Silverfish

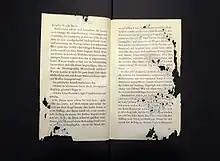
Pages in a book damaged by silverfish that consumed portions of it.

Silverfish are able to digest cellulose (a component of paper) by themselves, thanks to the cellulase produced by their midgut. They consume matter that contains polysaccharides, such as starches and dextrin in adhesives. These include book bindings, carpet, clothing, coffee, dandruff, glue, hair, some paints, paper, photos, plaster, and sugar. They will damage wallpaper in order to consume the paste. Silverfish can also cause damage to tapestries. Other substances they may eat include cotton, dead insects, linen, silk, leftover crumbs, or even their own exuviae (moulted exoskeleton). During famine, a silverfish may even consume leather and synthetic fabrics. Silverfish can live for a year or more without eating if water is available.